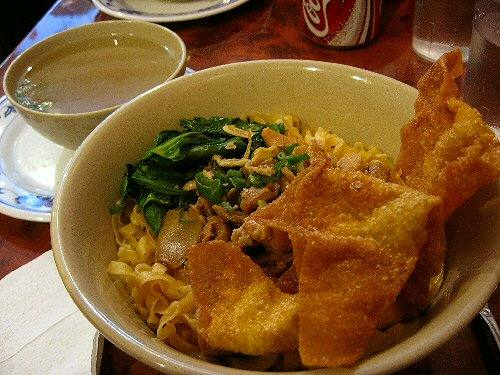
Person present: No